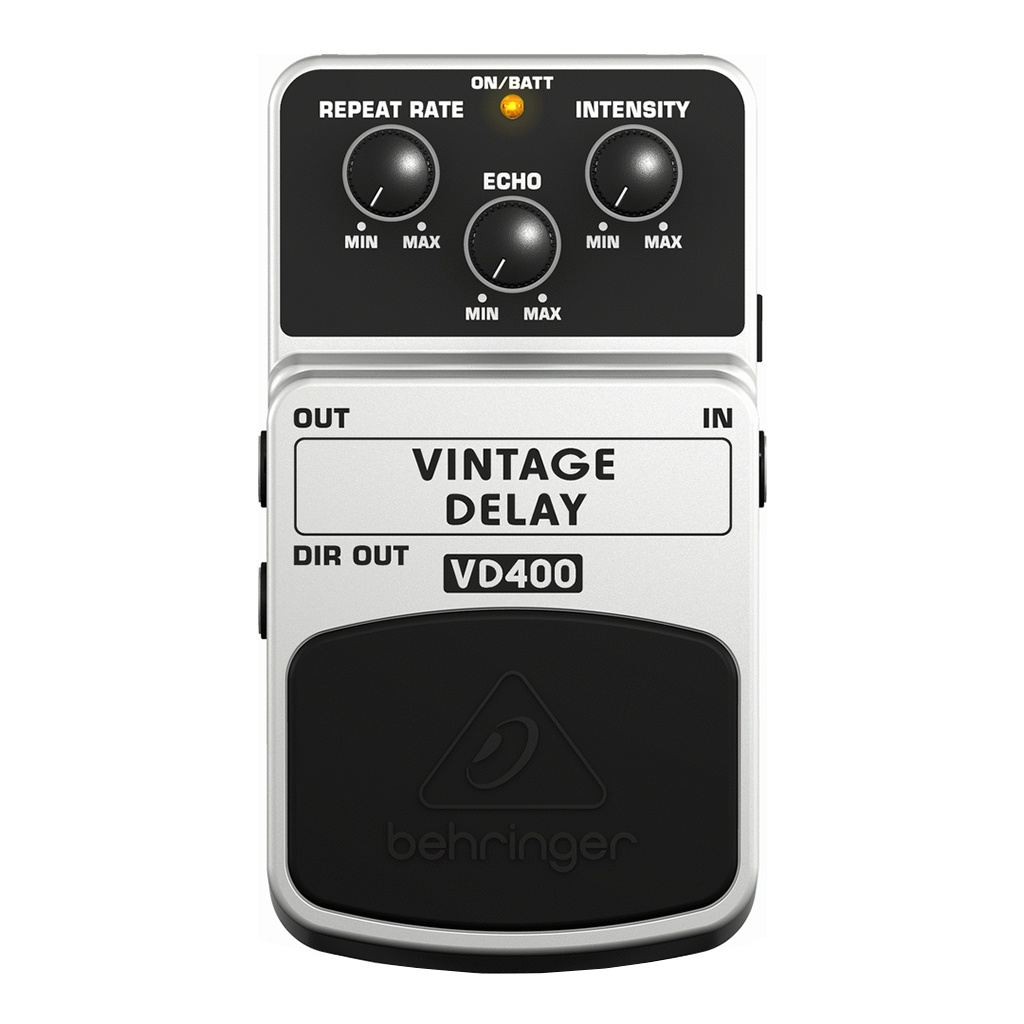
Behringer VD400 Vintage Delay
From elastic delay to vintage slap-back echo, the VINTAGE DELAY VD400 harnesses the authentic sounds of classic 1960s studio wizardry. Enjoy up to 300 ms of true analog delay – plus the advantages of an superb noise reduction circuit! Though digital technology constantly evolves, nothing sounds quite like the “old-school” analog Bucket Brigade-style delay you get when you step on the VD400. With its dedicated Repeat Rate, Intensity and Echo dials, this amazing little stomp box evokes the spirits of some of rock and roll’s most legendary heroes, and provides up to 300 milliseconds of true analog delay. Every type of classic delay, from a deep-space whisper, to an interplanetary battle cry – is at your command. The amber LED tells you when the Vintage Delay is activated (and serves as a beacon for other time travelers), and the top-quality on/off switch maintains excellent signal integrity in bypass mode. You can power the VD400 with either a 9V battery or their PSU-SB DC power supply (not included). Features Experience true analog delay and vintage slap-back echo that rivals any tape delay This Behringer product has been designed to compete head to head with leading products on the market Vintage BBDs produce up to 300 ms of delay and advanced noise reduction circuit keeps your signal clean Dedicated Intensity, Echo and Repeat Rate controls for awesome sound shaping Status LED for effect on/off and battery check Runs on 9 V battery or the Behringer PSU-SB DC power supply (not included) First-class electronic On/Off switch for highest signal integrity in bypass mode Designed and engineered in Germany
Brand: Behringer
Category: Arts & Entertainment > Hobbies & Creative Arts > Musical Instrument & Orchestra Accessories > String Instrument Accessories > Guitar Accessories > Guitar Pedals